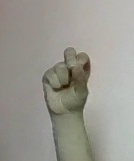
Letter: gaaf